Iizuna

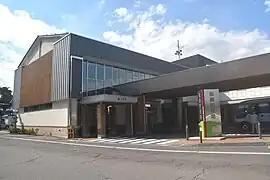
Iizuna Town Hall

Iizuna is located in northern Nagano Prefecture. It is 13.9 km from east to west and 15.6 km from north to south. The Yaja River that flows from the Mount Reisenji forms the western border of the town which is located on its river terrace. The Torii River flows through the center of town. The Madarao River from Shinano flows on the north side of this town. It joins the Chikuma River via Nakano City in the east.